Question: Please indicate a possible affordance area of the bowl that can be used for holding
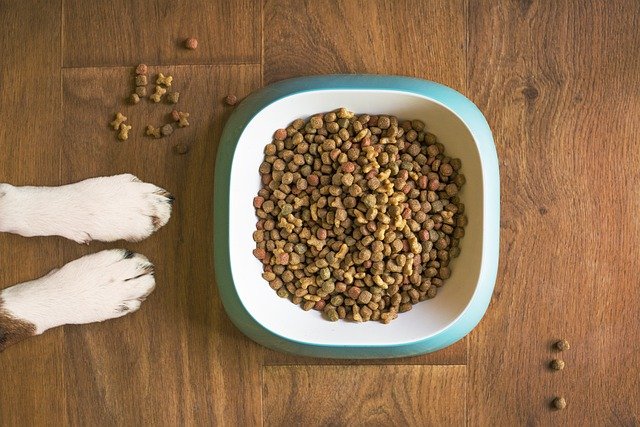
Answer: [223, 88.5, 488, 345.5]